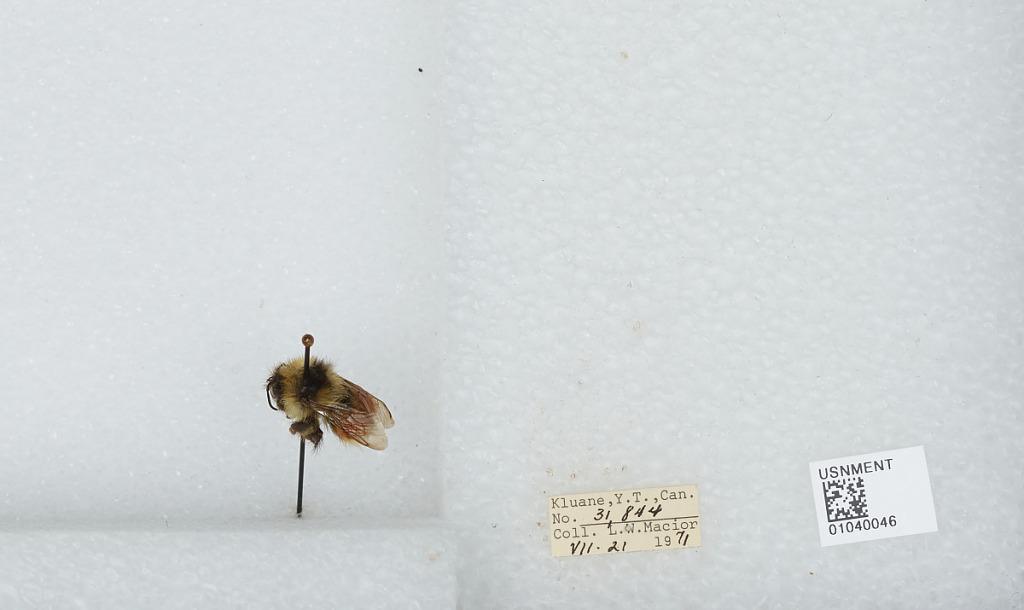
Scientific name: Bombus (Pyrobombus) sylvicola Kirby
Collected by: L. Macior
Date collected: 1971-7-21
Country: Canada
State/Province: Yukon Territory
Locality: Kluane
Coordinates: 60.75, -139.5